Small nucleolar RNA SNORA57

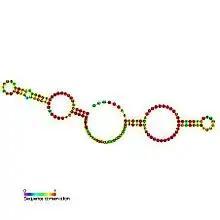
Predicted secondary structure and sequence conservation of SNORA57

In molecular biology, Small nucleolar RNA SNORA57 (also known as U99 and MBI-64) is a non-coding RNA (ncRNA) molecule which functions in the biogenesis (modification) of other small nuclear RNAs (snRNAs). This type of modifying RNA is located in the nucleolus of the eukaryotic cell which is a major site of snRNA biogenesis. It is known as a small nucleolar RNA (snoRNA) and also often referred to as a "guide RNA".